Harvey Braban

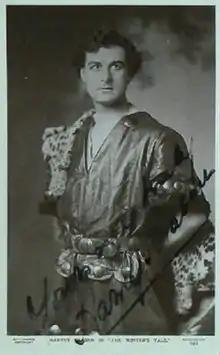
Braban as Florizel in a stage production of Shakespeare's "The Winter's Tale", c. 1910

George William Chapman (19 May 1883 – 6 August 1943), known as Harvey Braban, was a British stage actor. He also appeared in films between 1920–1938.